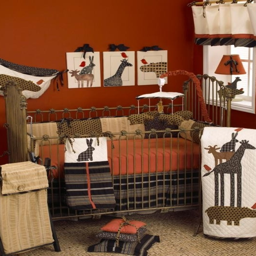
in love with this bedding !